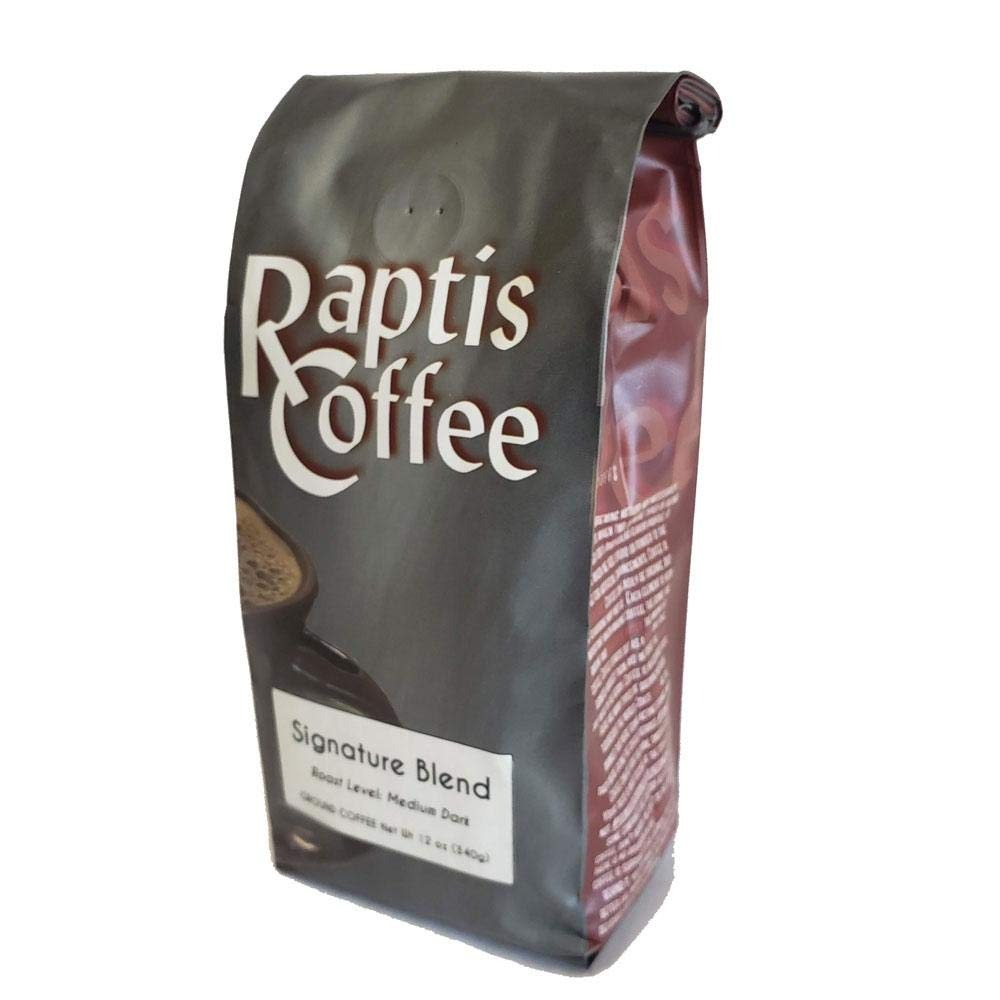
Item Name: Raptis Coffee Roasters Signature Blend Ground Coffee 12oz bag
Bullet Point 1: Raptis Coffee Roasters Signature Blend Ground Coffee 12oz bag
Bullet Point 2: Signature Blend is a close tie with House Blend. It is a medium dark roast full of flavor but smooth. If you like our House Blend, but want something just a littler darker, try our Signature Blend.
Bullet Point 3: We are a family owned business, roasting coffee since 1989
Bullet Point 4: Coffee is gluten free, and our ingredients are simply coffee, Natural and Artificial flavors (which are also gluten free)
Bullet Point 5: We only use 100% Arabica coffee for our blends, as well as our flavored coffee. We believe the flavoring adds unique elements to the coffee, so we never use a lower quality bean. We package our coffee in bags with 1-way air valves to keep the product fresh. It is best stored in a cool, dry place. You can keep it longer in the refrigerator, but you should never freeze it.
Product Description: A roast that is between our House Blend and French Roast. Simply delicious!Our coffee is 100% Arabica, roasted fresh daily. You will get the best flavor if you grind the coffee yourself.We package our coffee in bags with 1-way air valves to keep the product fresh. It is best stored in a cool, dry place. You can keep it longer in the refrigerator, but you should never freeze it.
Value: 12.0
Unit: Ounce

Price: 12